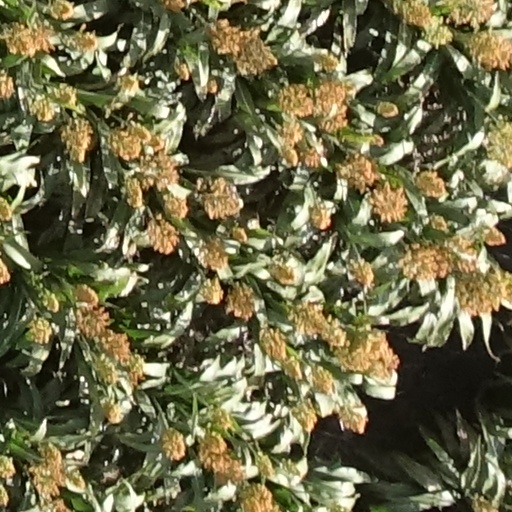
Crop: sorghum